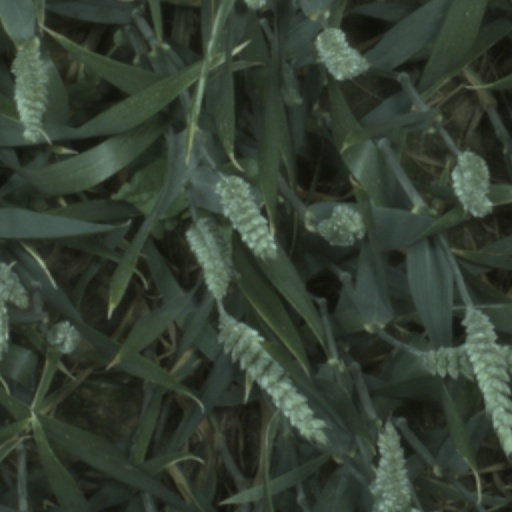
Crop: wheat